Legacy of the Indo-Greeks

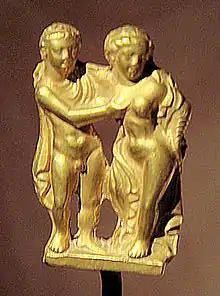
Hellenistic couple from ancient Taxila (Guimet Museum).

The 36 Indo-Greek kings known through epigraphy or through their coins belong to the period between 180 BC to AD10–20. There are a few hints of a later Indo-Greek political presence in the Indian subcontinent.